Mount Berry Mall

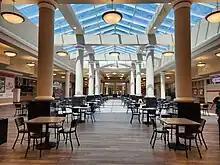
The food court of Mount Berry Mall

In October 2012, Hull Property Group, based in Augusta, revealed their acquisition of the mall. In January 2016, Sears announced its impending closure, scheduled for March 26, 2016. In 2020, Hull Property Group initiated renovations at the mall, including the installation of new flooring and lighting, enhancements to public restrooms, and improvements to the HVAC system. Concurrently, they decided to rename the mall as Mount Berry Mall.